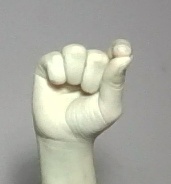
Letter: fa